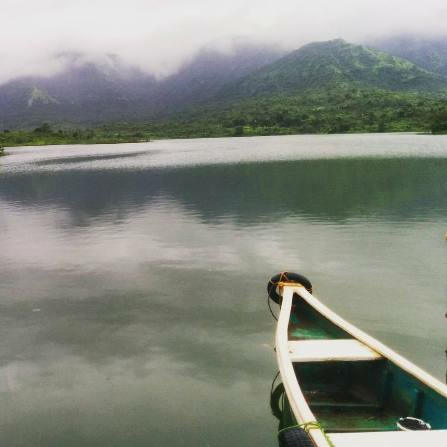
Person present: No